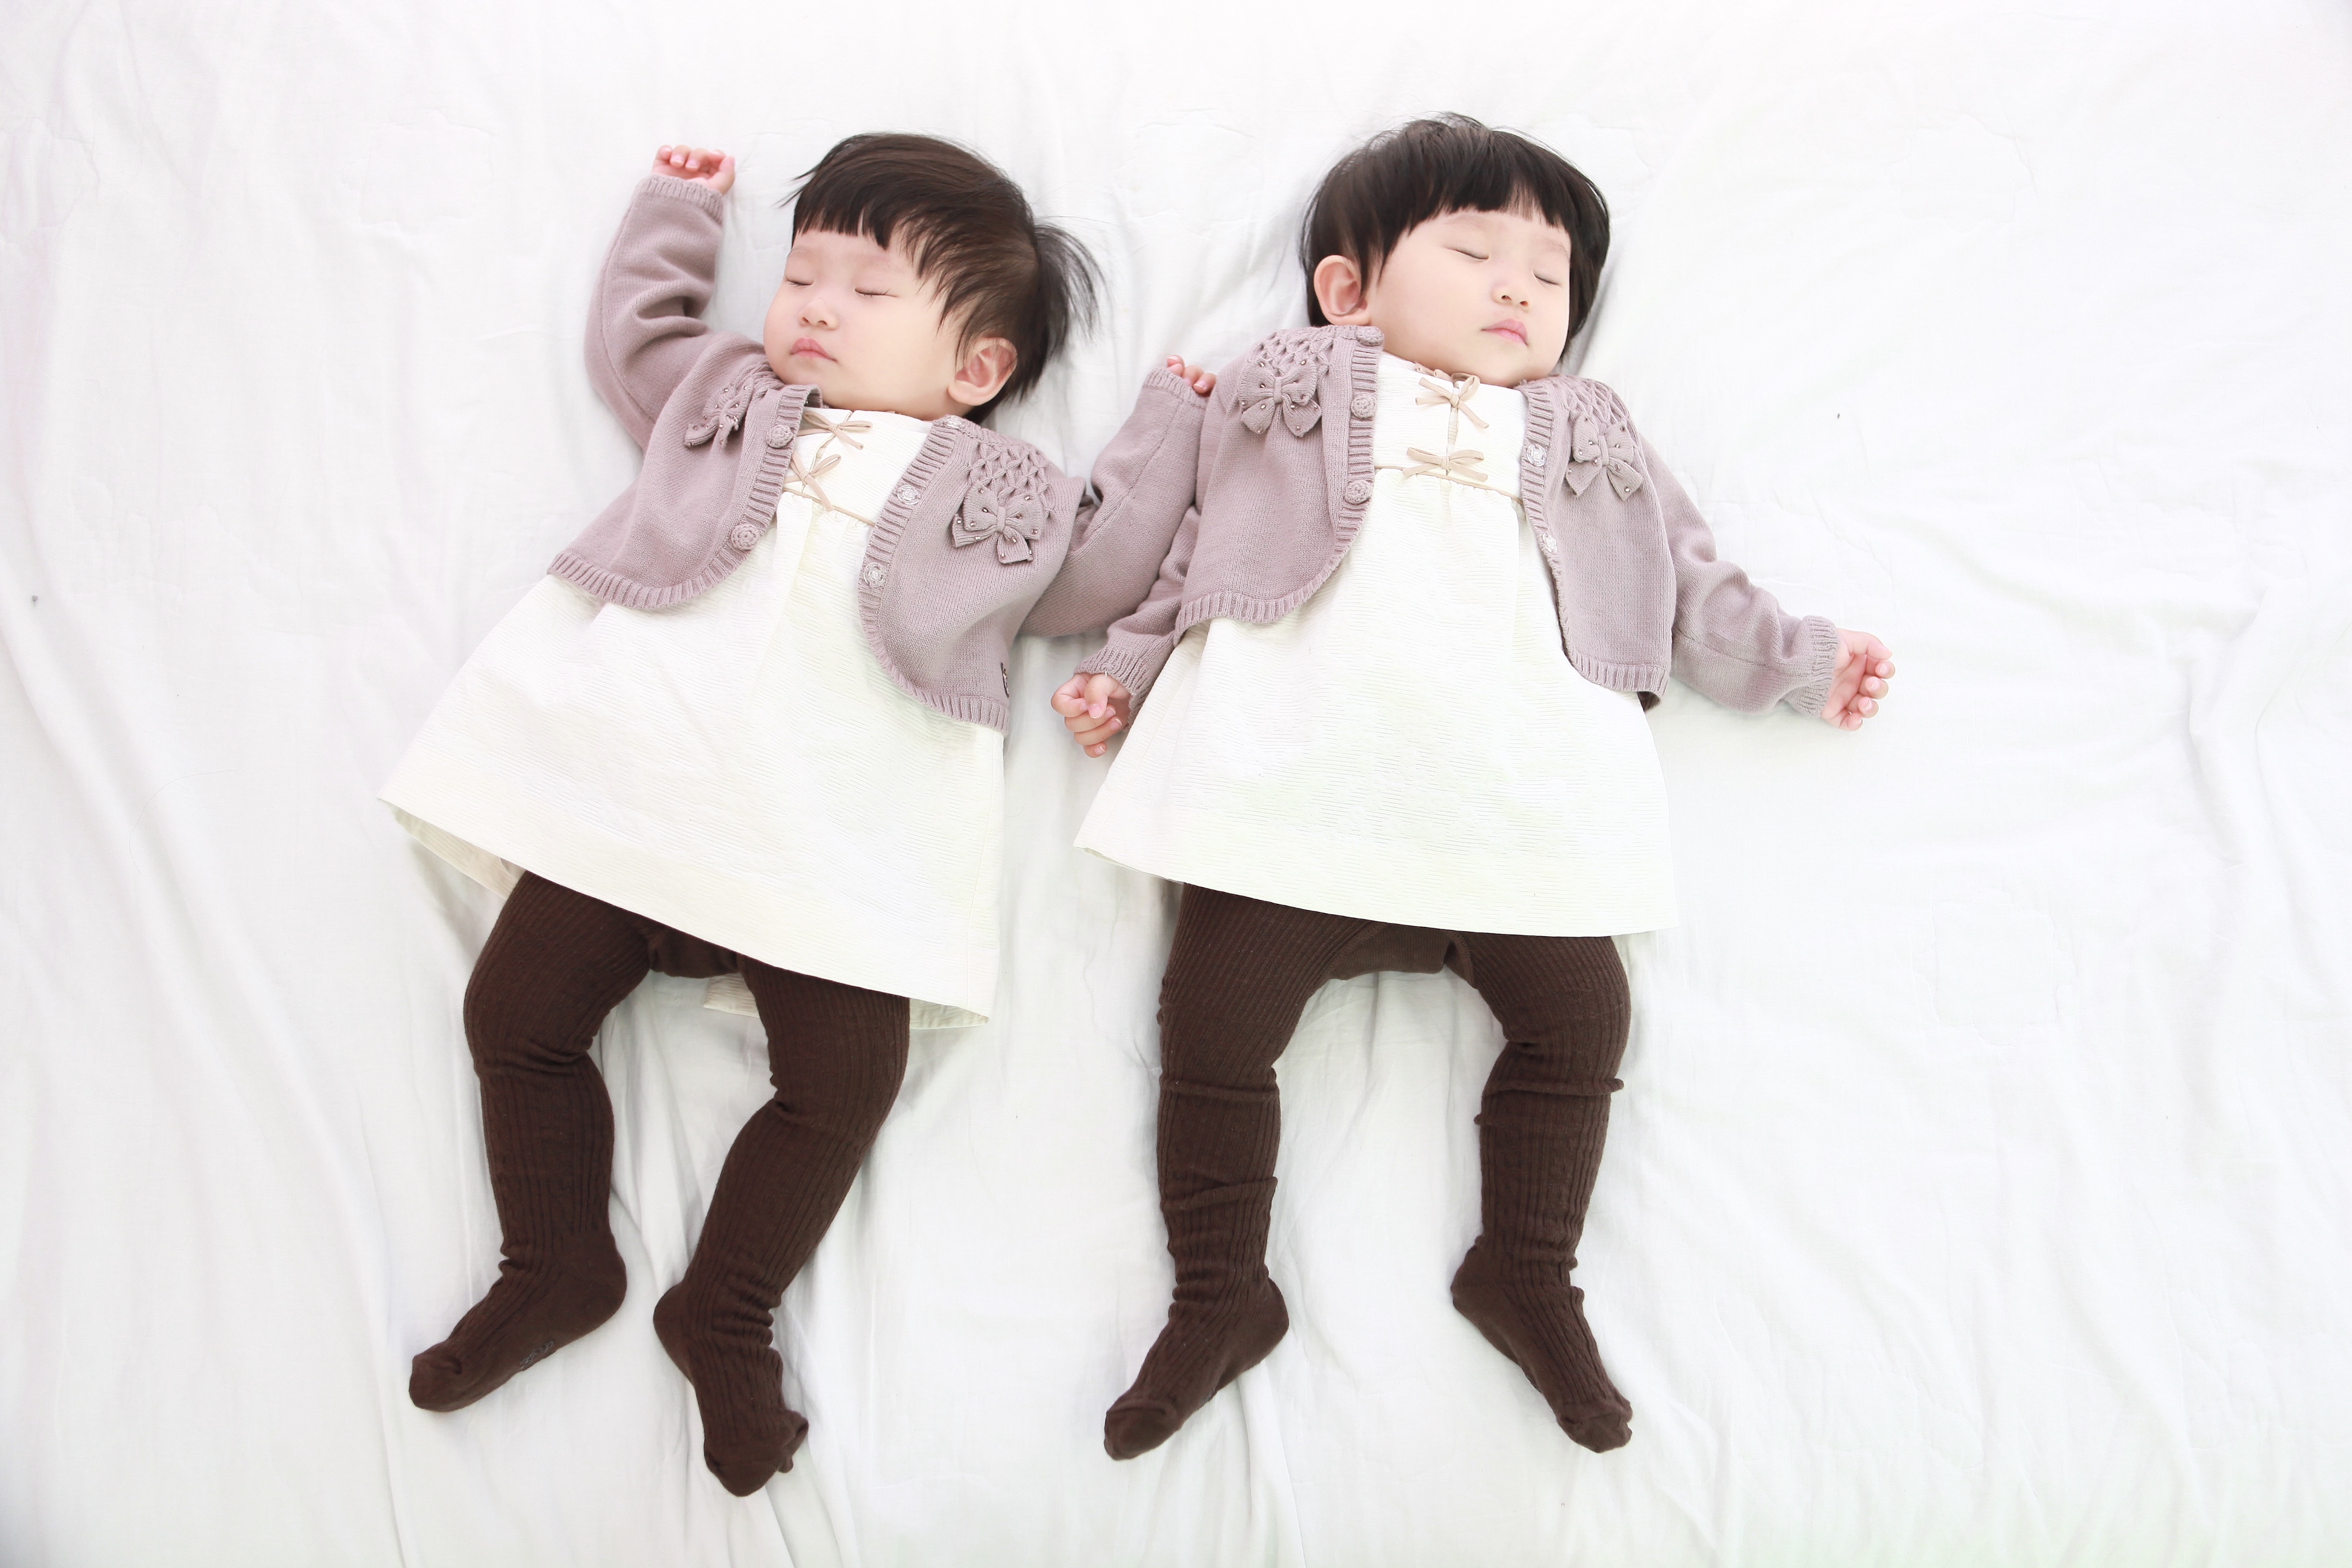
girl, child, clothing, outerwear, product, children, toddler, little, now, twins, interaction, photo shoot, sister's